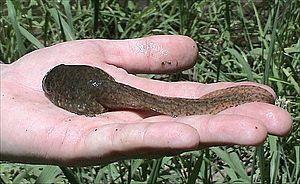
Lithobates catesbeianus est une espèce d'amphibien de la famille des Ranidae. Elle est appelée ouaouaron, grenouille mugissante ou grenouille-taureau. Le mot « ouaouaron » est d'origine wendat. Cette espèce est la plus grosse grenouille d'Amérique du Nord. Elle a été introduite dans de nombreux pays du monde et est aujourd'hui qualifiée d'espèce invasive.